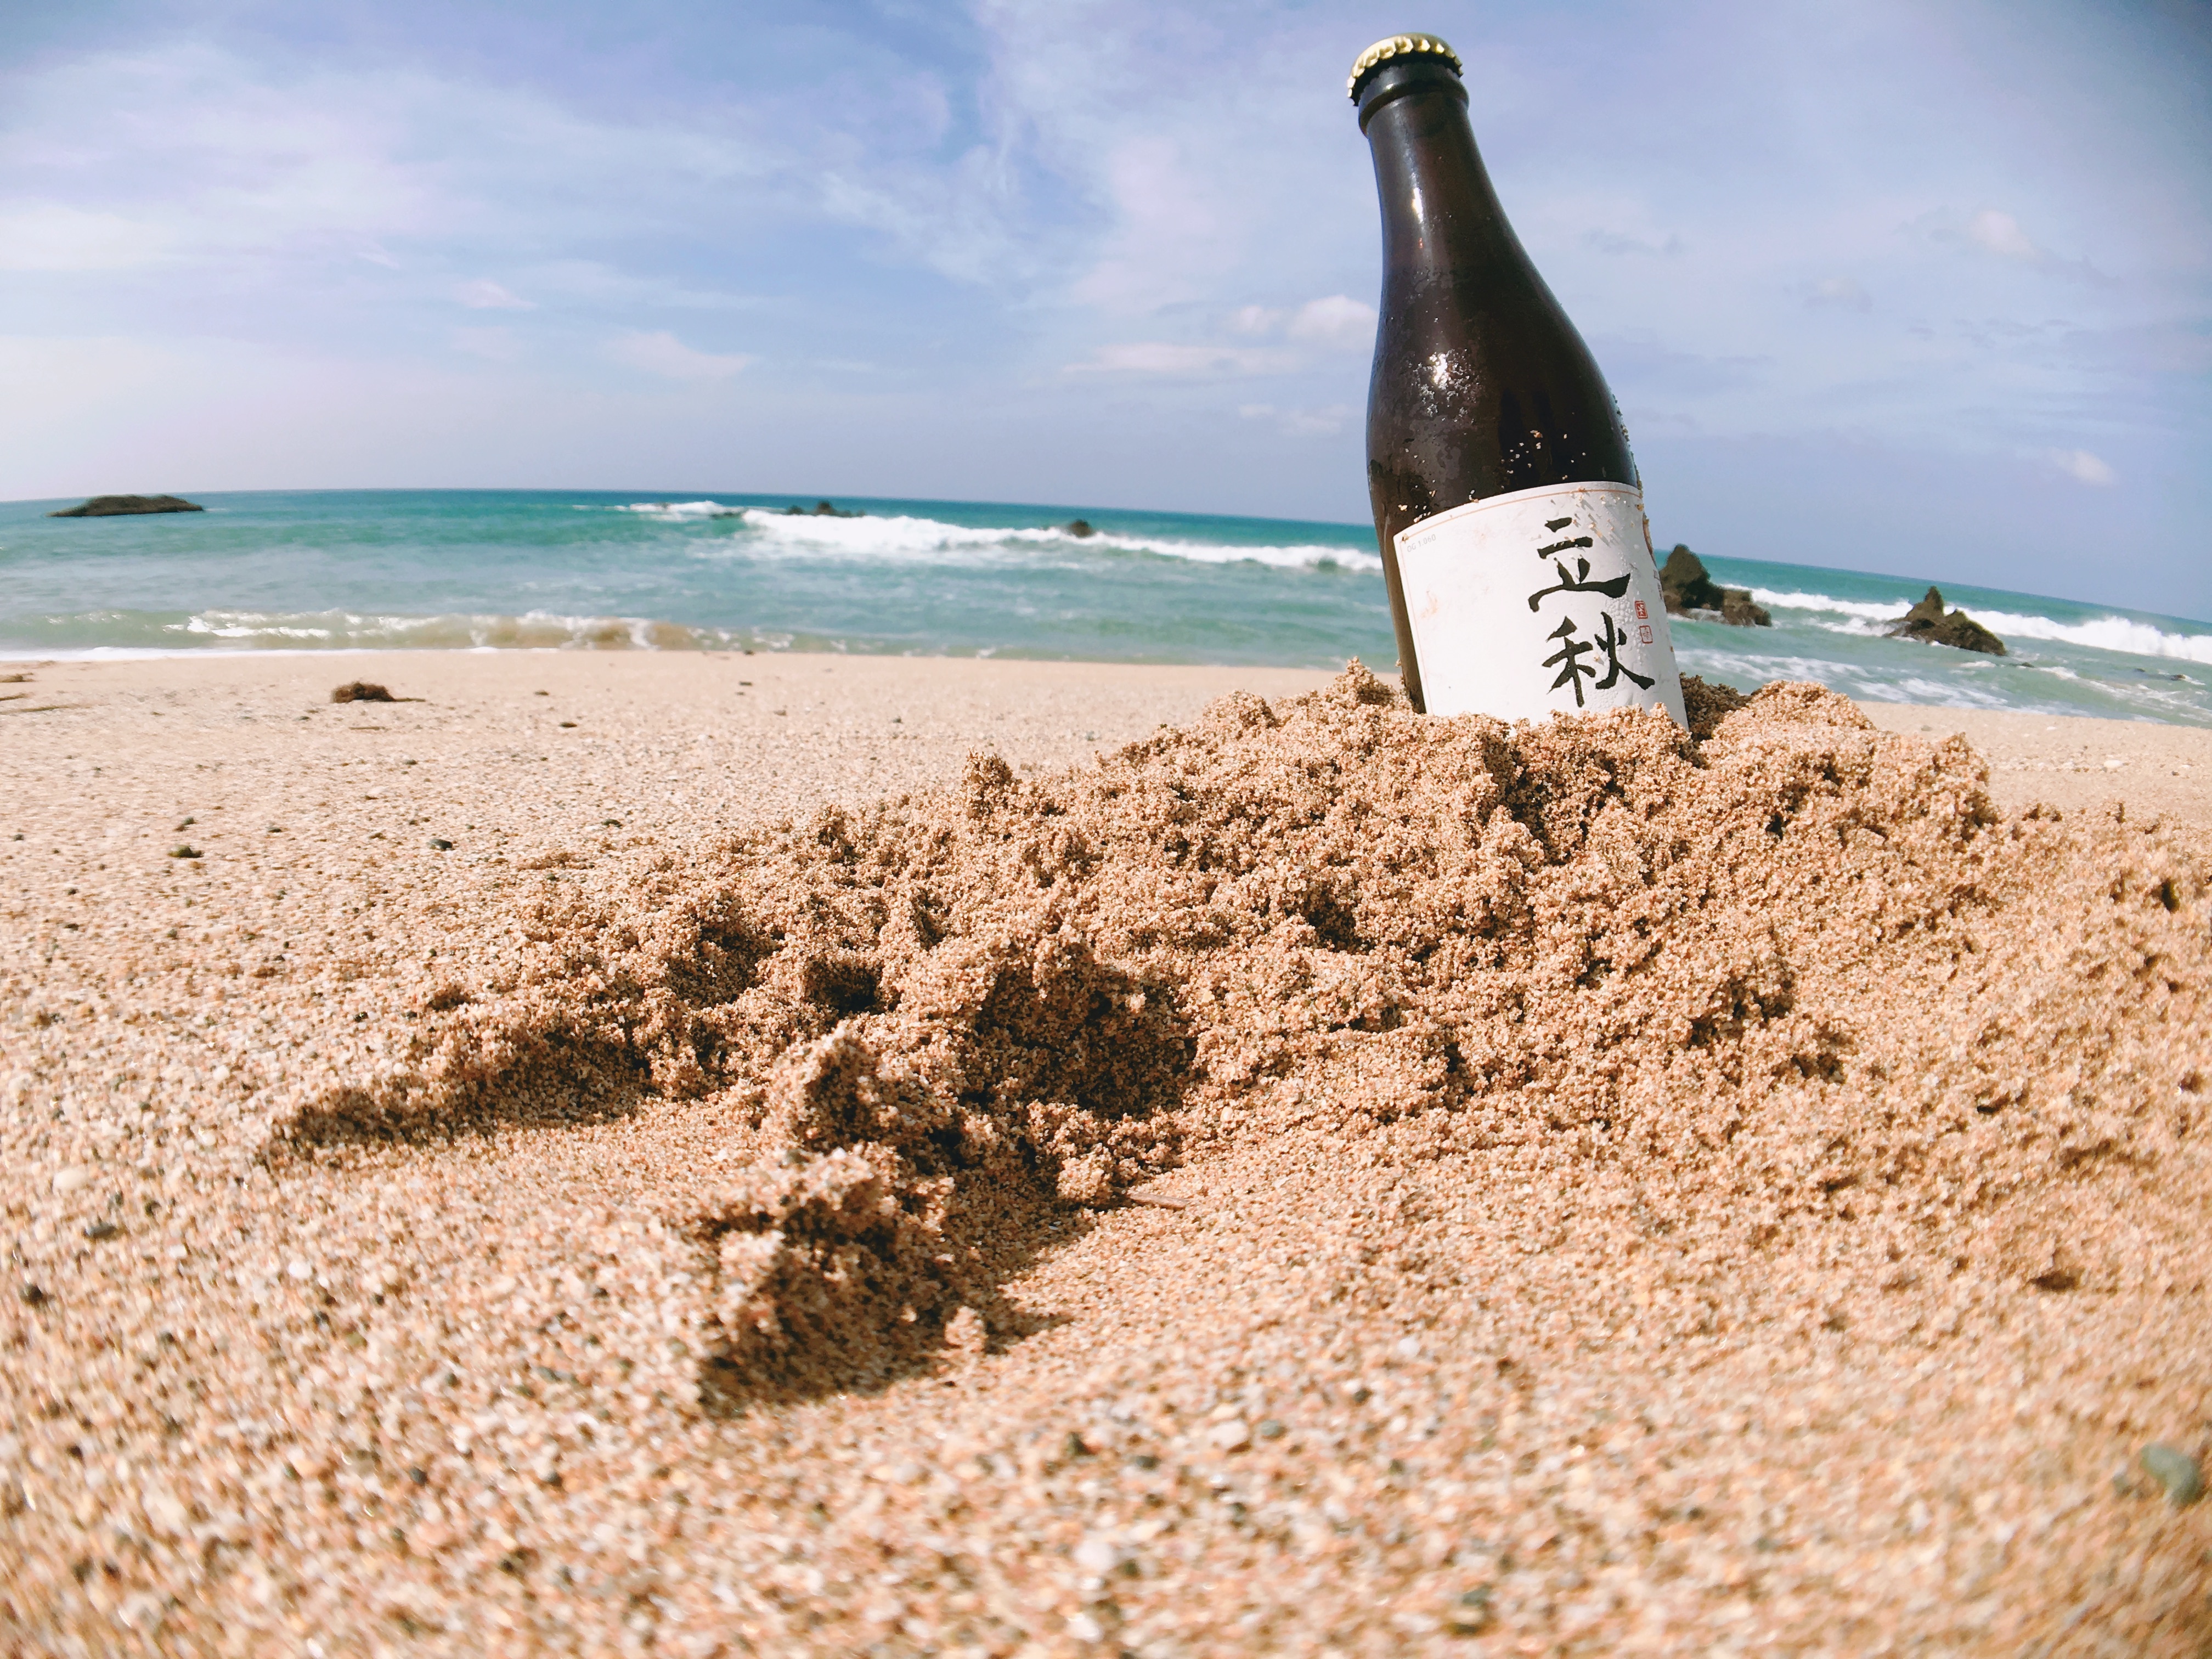
beach, sea, coast, sand, ocean, shore, body of water, cape